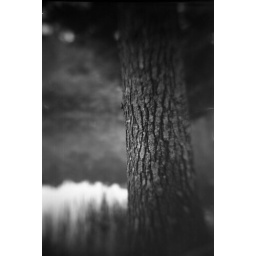
tree planted by the water